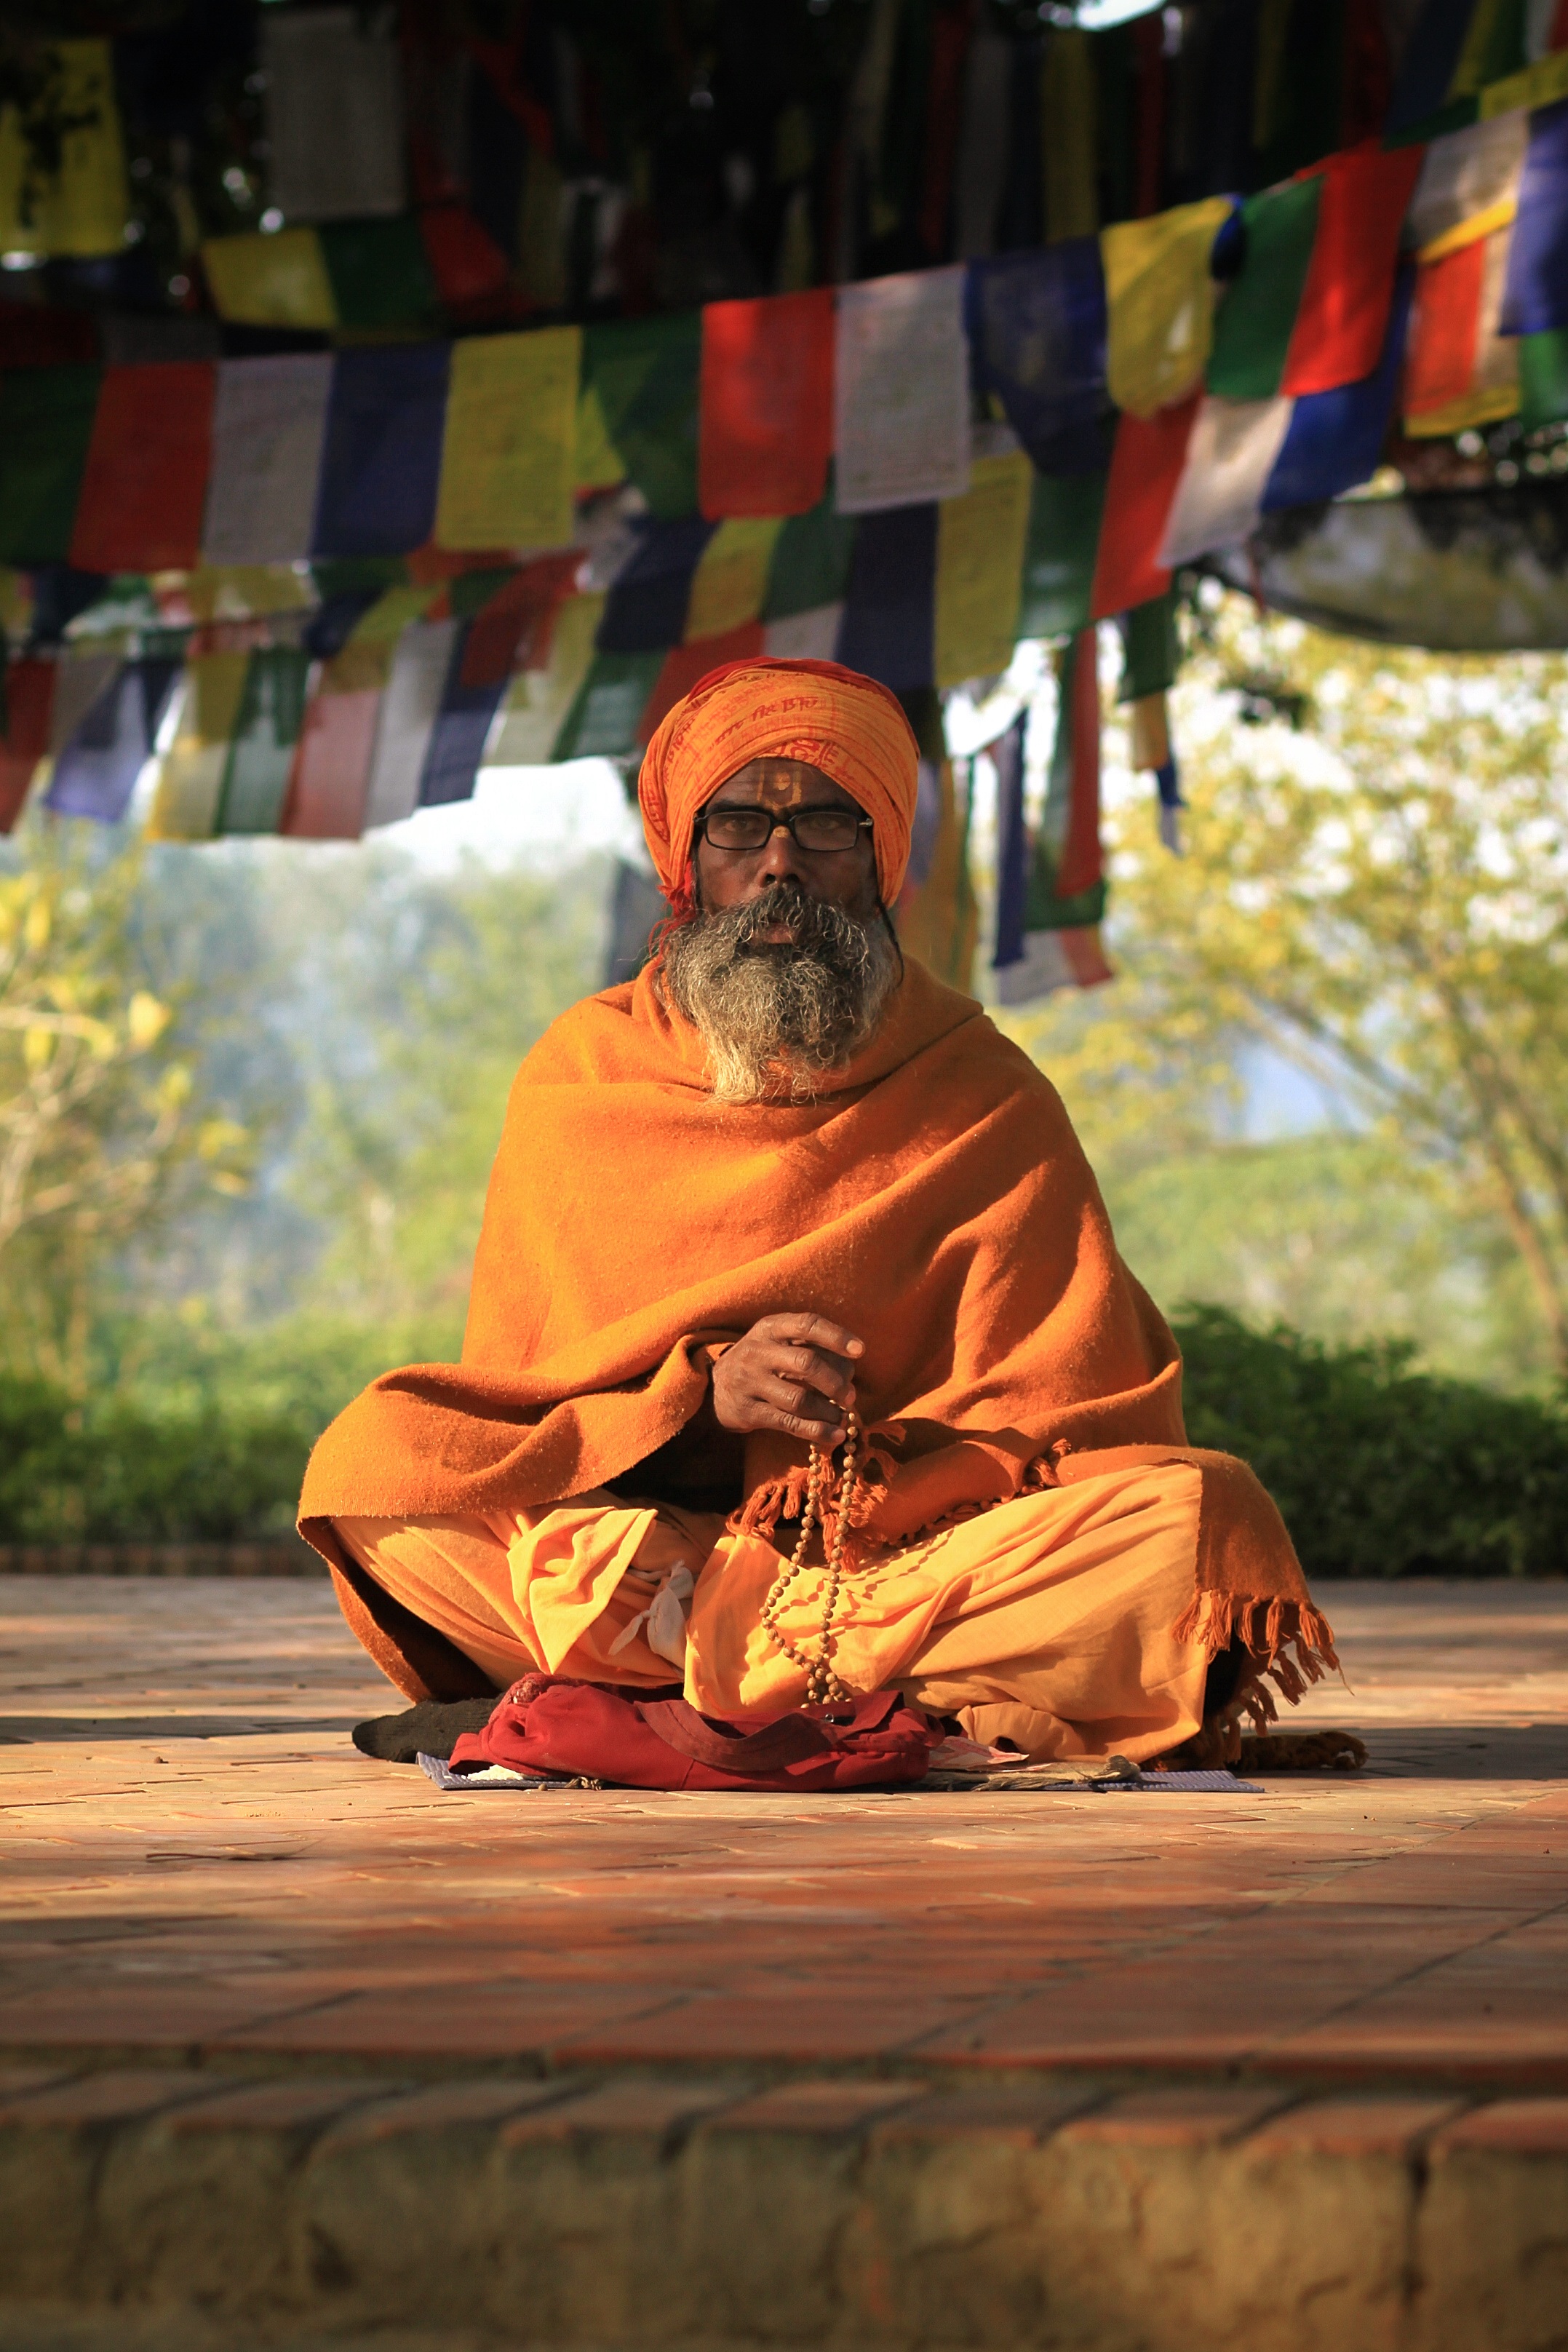
person, red, color, monk, buddhist, buddhism, religion, pray, nepal, religious, art, temple, monastery, buddha, prayer, india, tradition, hermit, priest, himalaya